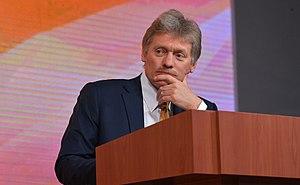
La censure en fédération de Russie est le contrôle des institutions de l'État et de la société civile russe sur le contenu et la diffusion de l'information, des documents imprimés, des œuvres musicales et scéniques, des œuvres d'art, des œuvres cinématographiques et photographiques, des transmissions par radio ou télévision, des sites web et portails, dans certains cas de la correspondance privée, dans le but de limiter ou d'empêcher la diffusion d'idées et d'informations dont les organes du pouvoir, ou l'opinion publique, estiment qu'ils représentent un danger.